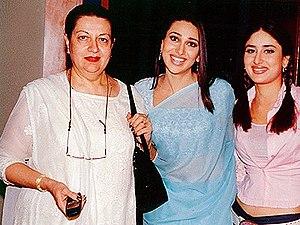
La famille Kapoor est une famille indienne de premier plan dont les membres ont une longue histoire dans le cinéma hindi, notamment comme acteurs, réalisateurs et producteurs.
Bhambhani Shivdasani, dite Babita, née le 20 avril 1948 à Bombay, est une actrice indienne de premier plan de la fin des années 1960 et du début des années 1970. Elle a arrêté sa carrière en 1974 après la naissance de sa fille Karishma Kapoor. Elle est maintenant plus connue comme mère des actrices Karishma et Kareena Kapoor.